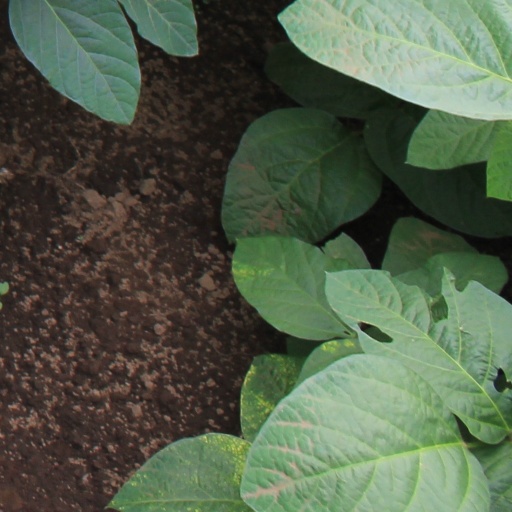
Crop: soybean